Shang Fulin

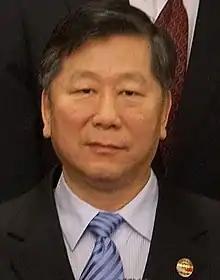
Shang Fulin, then Chairman of China Securities Regulatory Commission, 2010

Shang Fulin (born November 13, 1951) is a politician of the People's Republic of China. He served as president of the China Securities Regulatory Commission until October 2011, when he was appointed to lead the China Banking Regulatory Commission.